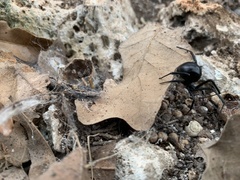
Species: Lactrodectus_hesperus